Military dictatorship in Brazil

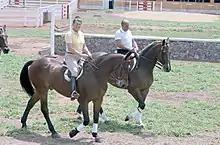
Figueiredo and Ronald Reagan riding horses in Brasília, 1 December 1982

Geisel sought to maintain the high economic growth rates of the Brazilian Miracle which were tied to maintaining the prestige of the regime, even while seeking to deal with the effects of the 1973 oil crisis. Geisel removed the long-time Minister of Finance Antônio Delfim Netto. He maintained massive state investments in infrastructure—motorways, telecommunications, hydroelectric dams, mineral extraction, factories, and nuclear energy. All this required more international borrowing and increased state debt.